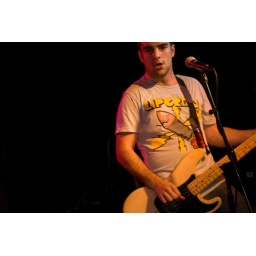
paint it black at the black cat in washington dc, 2008